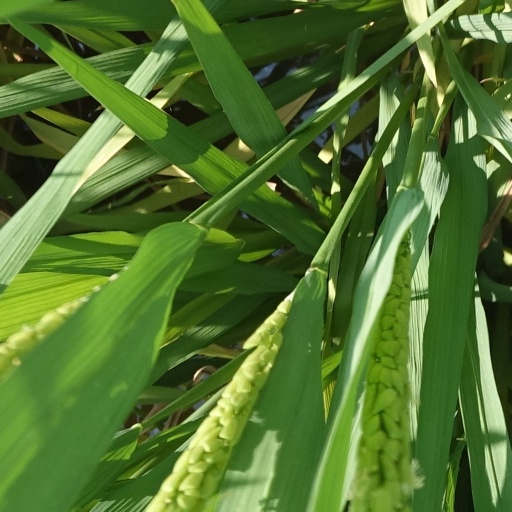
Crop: rice